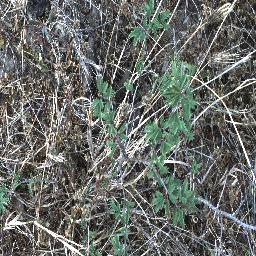
Label: negative